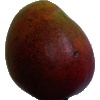
Label: Mango Red 1